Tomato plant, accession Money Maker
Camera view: bottom (45 deg); turntable rotation: 150 degrees
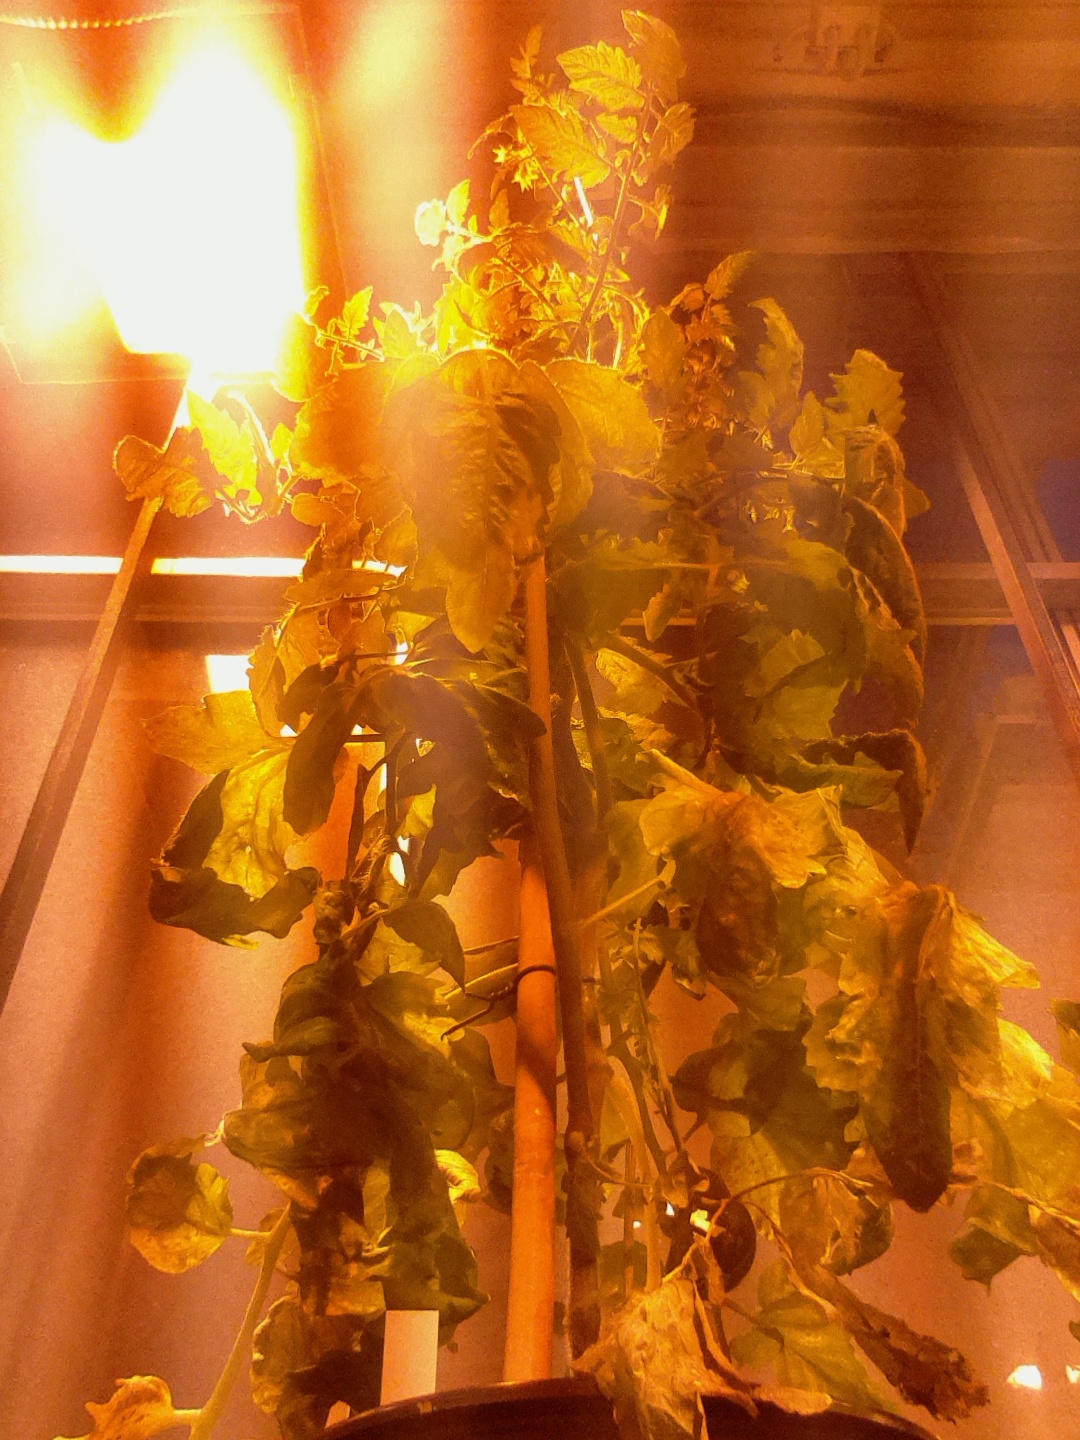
BBCH growth stage 73: 30%-40% of final fruit size